Louisa May Merrifield

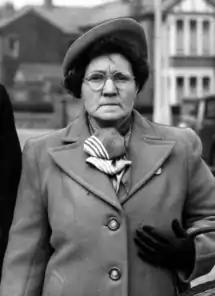
Louisa May Merrifield in 1953

Louisa May Merrifield ( Highway; 3 December 1906 – 18 September 1953) was a British murderer and the third-last woman to be hanged in the United Kingdom. She was executed by Albert Pierrepoint at Strangeways Prison in Manchester for poisoning her elderly employer. She was notorious at the time as 'The Blackpool Poisoner'.